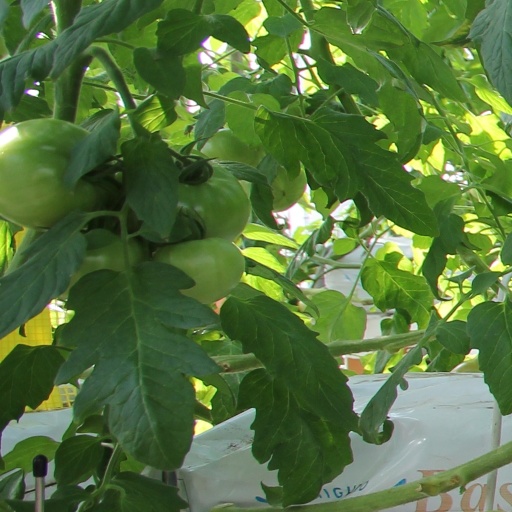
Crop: tomato